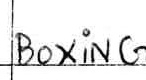
Label: boxing